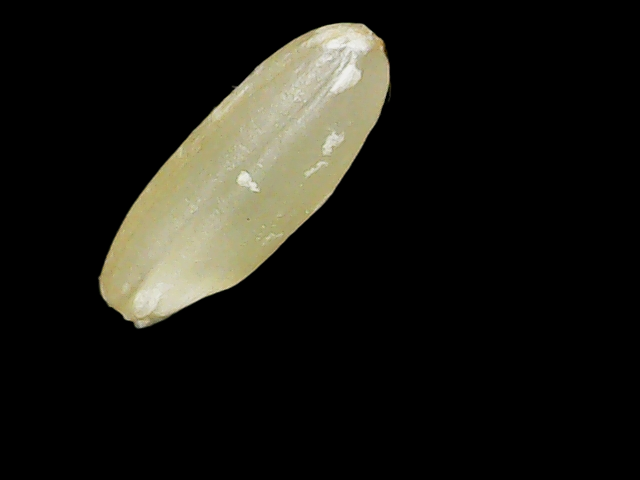
Rice variety: Binadhan17